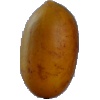
Label: Cucumber Ripe 2